James Meek (minister)

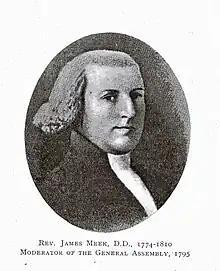

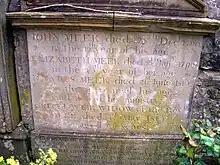
Meek's gravestone, Cambuslang Old Parish Kirkyard

James Meek was born the son of John Meek and Janet Millar of Fortissat House in Shotts. He was baptized in Shotts Parish Church on 21 March 1740, according to the Parish records, two years after a brother John. His family were minor landowners, or lairds who had held land in the area since at least the 17th century. Several of his ancestors had been cautioned, imprisoned and bonded, and finally had their land confiscated for Covenanting activity during the reign of King James VII. There is a so-called "Covenanters" Stone still at Fortissat, and the Mains Farm still exists, as does Fortissat House. The family lands were restored with the so-called Glorious Revolution, when William of Orange invaded England and drove King James VII from is throne. Meek's coat-of-arms incorporated the family motto "Jungor ut implear" ("I am joined that I may be complete", or "Unity is Strength") and all the heraldric colours and elements of the family - crescents, duck proper and boar's head. James Meek later experienced great difficulties at the hands of Parishioners who saw themselves as the heirs of the Covenanters and him as their enemy. His brother William inherited the estates and James carried on a family tradition of going into the Church.